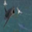
Label: shark